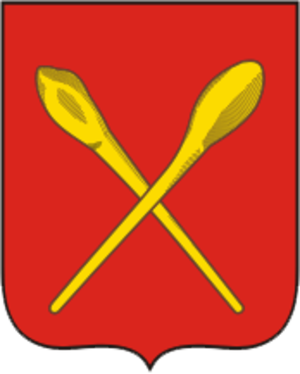
Aleksine est une ville de l'oblast de Toula, en Russie, et le centre administratif du raion Aleksinski. Sa population s'élevait à 59 747 habitants en 2013.